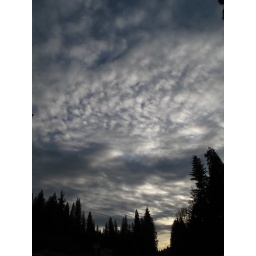
its hard to get a good sunset picture while driving in a car with the windows up